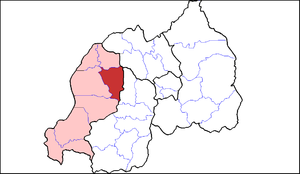
Le district de Ngororero est un district qui se trouve dans la Province de l'Ouest du Rwanda.